Rajabhakti Park

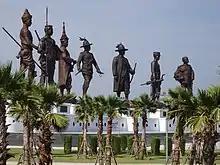
Seven kings, Rajabhakti Park

The Rajabhakti Park project was launched as a Royal Thai Army (RTA) initiative by General Udomdej Sitabutr when he was the army chief prior to his retirement at the end of September 2015. The Rajabhakti Park Foundation was established to raise funds for the project and to manage it.